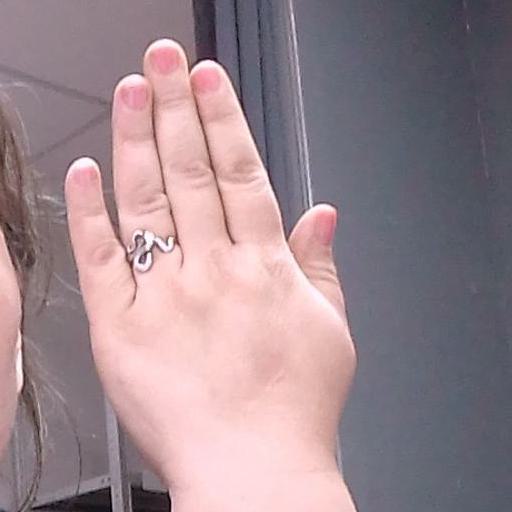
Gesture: stop_inverted